Rothaarsteig

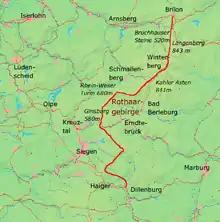
Map of the Rothaarsteig

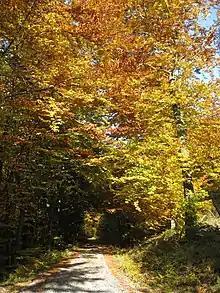
Rothaarsteig near Bad Berleburg

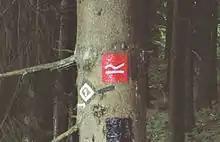
Signpost for the Rothaarsteig: a white "R" on its side on a red background

The Rothaarsteig is a 154.80 km long hiking trail along the crest of the Rothaargebirge mountain range in Germany in the border region between the states of North Rhine-Westphalia (NW) and Hesse (HE). It was opened in 2001.